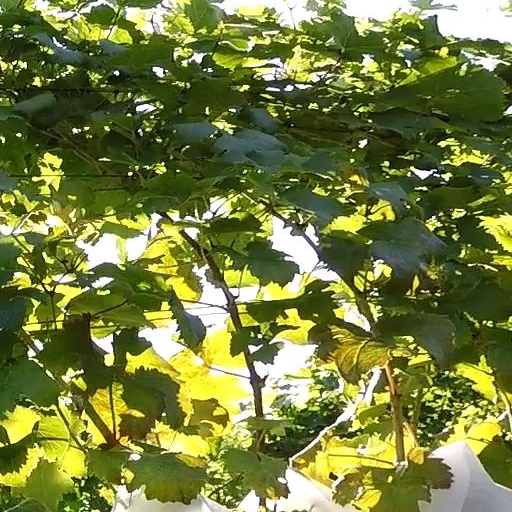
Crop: grape